The Happy Years of the Thorwalds

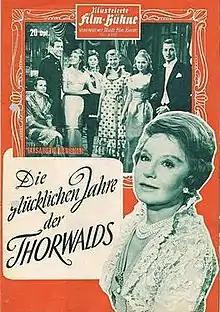

The Happy Years of the Thorwalds (German: Die glücklichen Jahre der Thorwalds) is a 1962 West German drama film directed by Wolfgang Staudte and , starring Elisabeth Bergner, Hansjörg Felmy and Dietmar Schönherr. It is based on J.B. Priestley's 1937 play "Time and the Conways", with the setting shifted from Britain to Germany. It portrays two family gatherings - the first in 1913 during the German Empire before the First World War and the second in 1932 in the dying days of the Weimar Republic before the Nazi takeover.